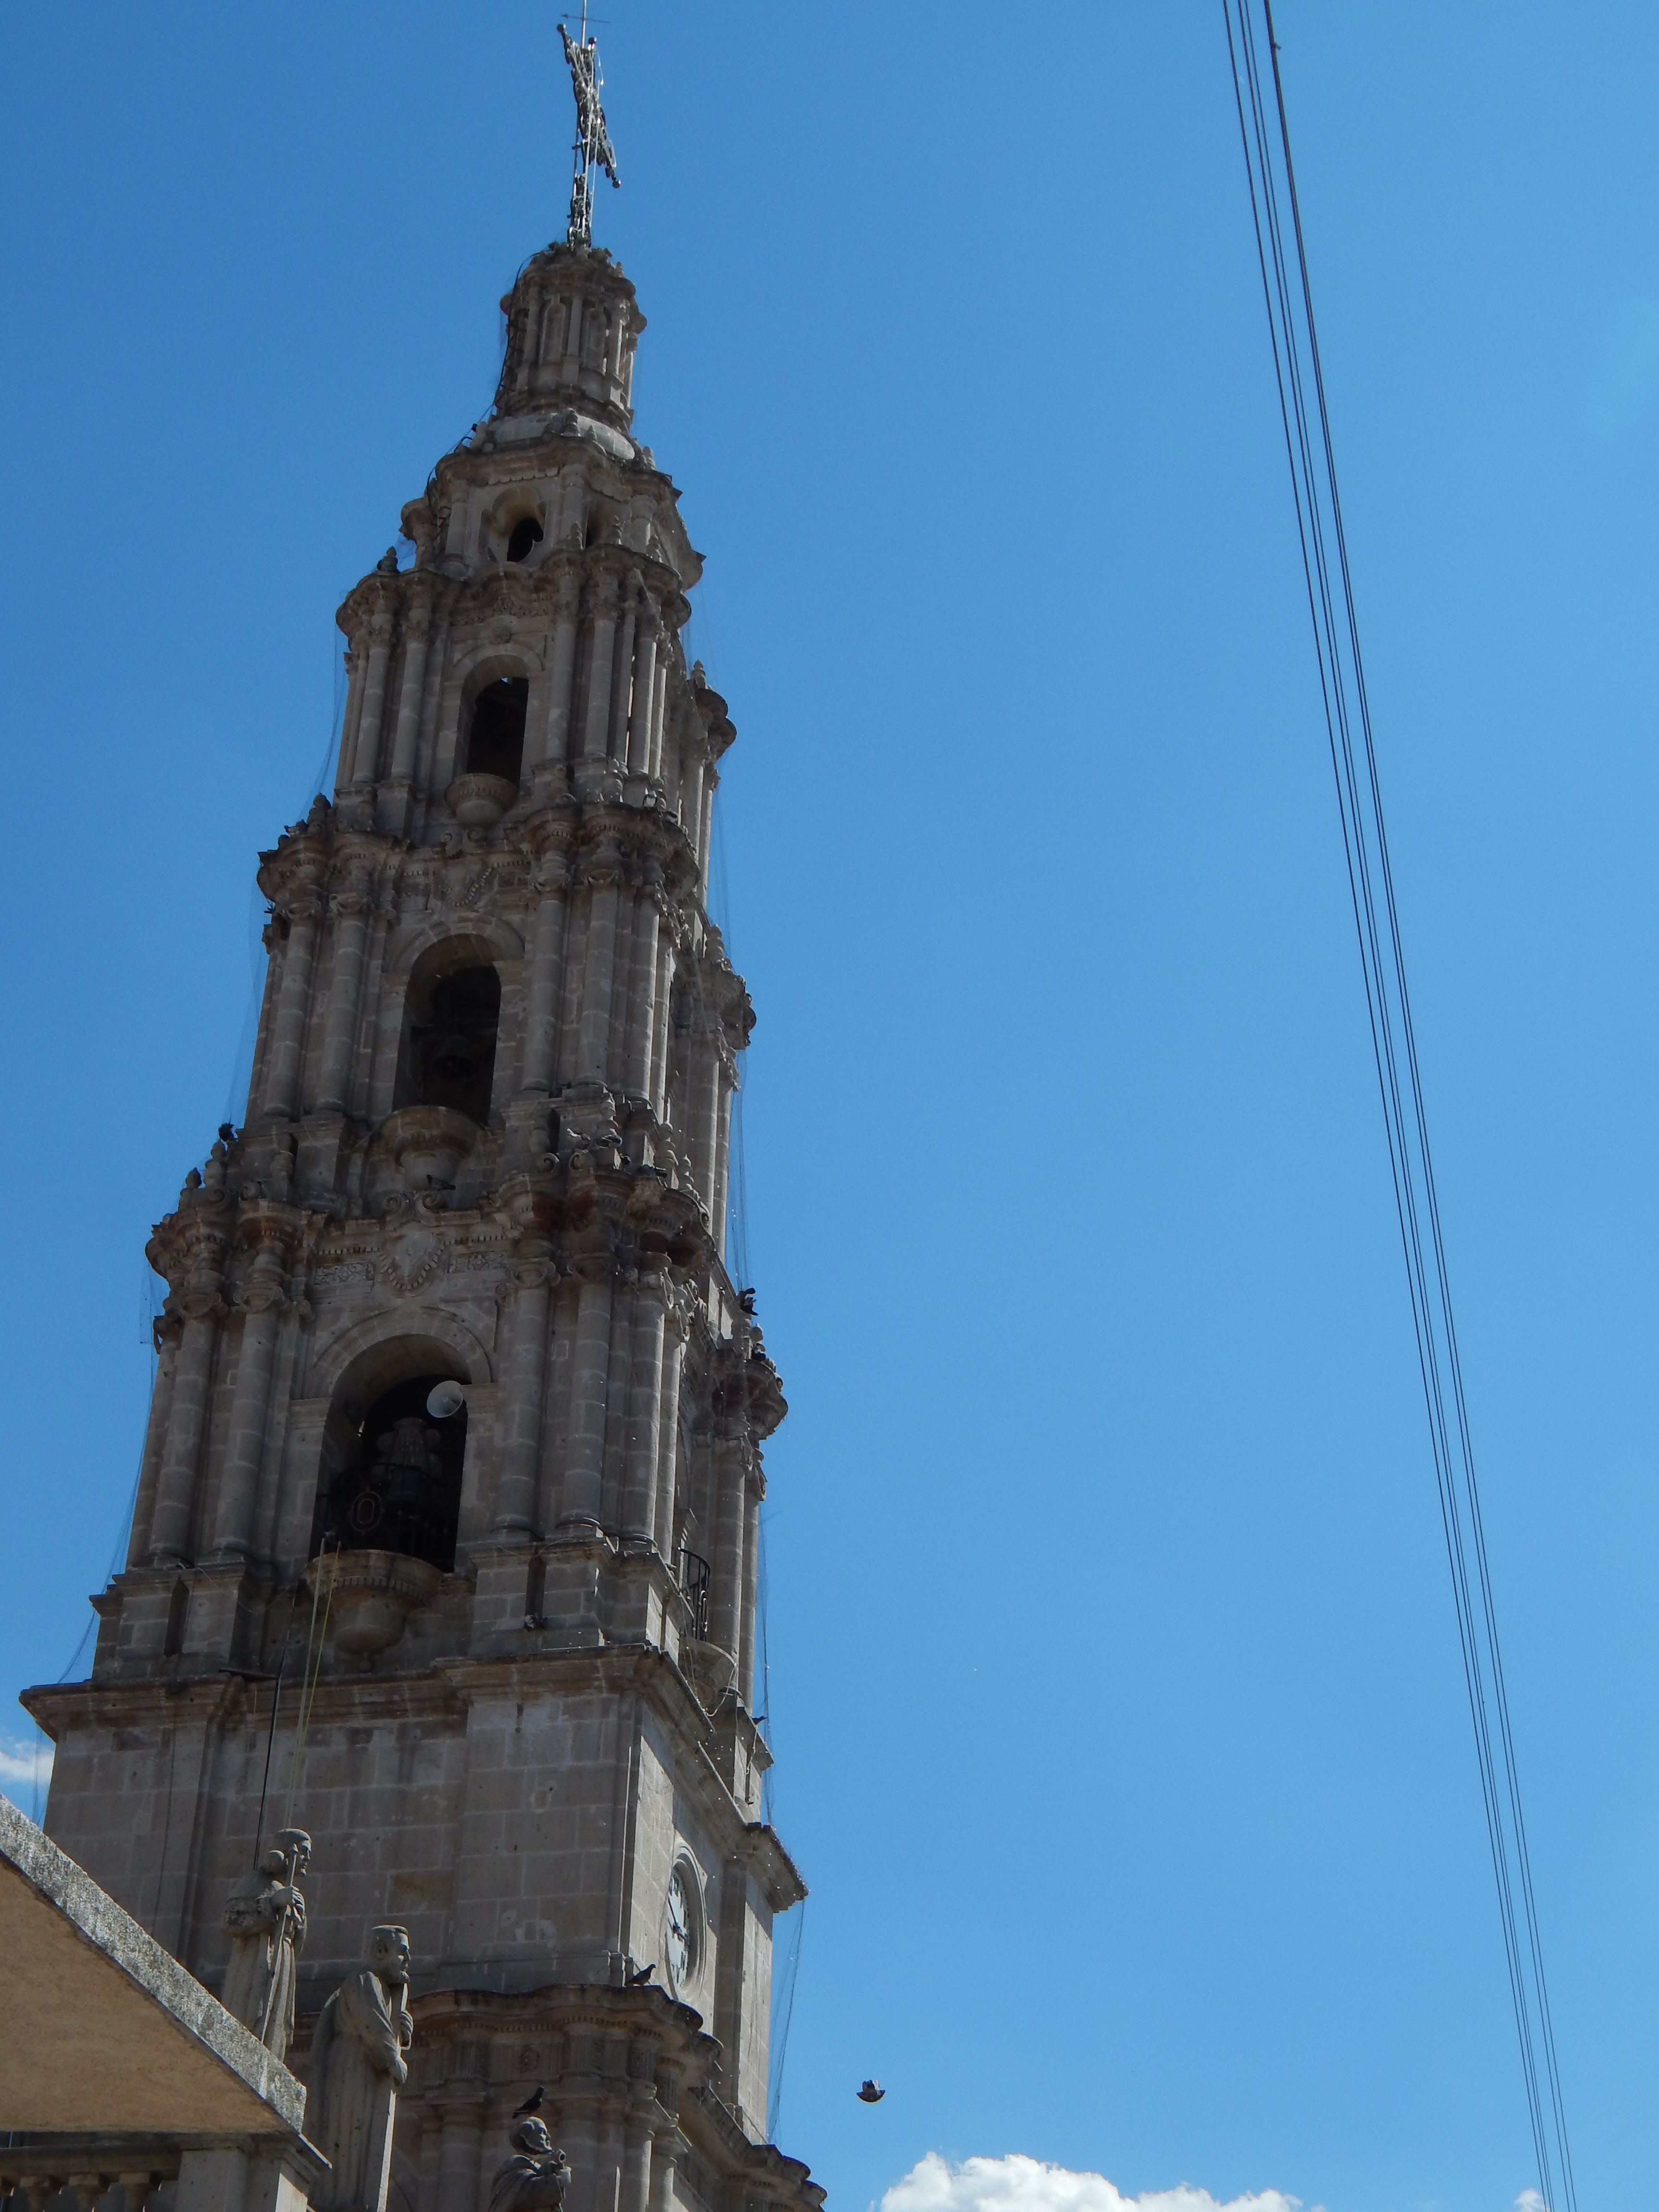
natural, tower, landmark, steeple, sky, spire, bell tower, architecture, building, church, place of worship, city, vacation, facade